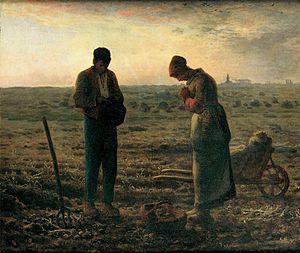
L'histoire de la pomme de terre commence avec celle des Amérindiens qui vivaient il y a plus de 10 000 ans dans la zone côtière de l'actuel Pérou et au sud-ouest de l'Amérique latine.